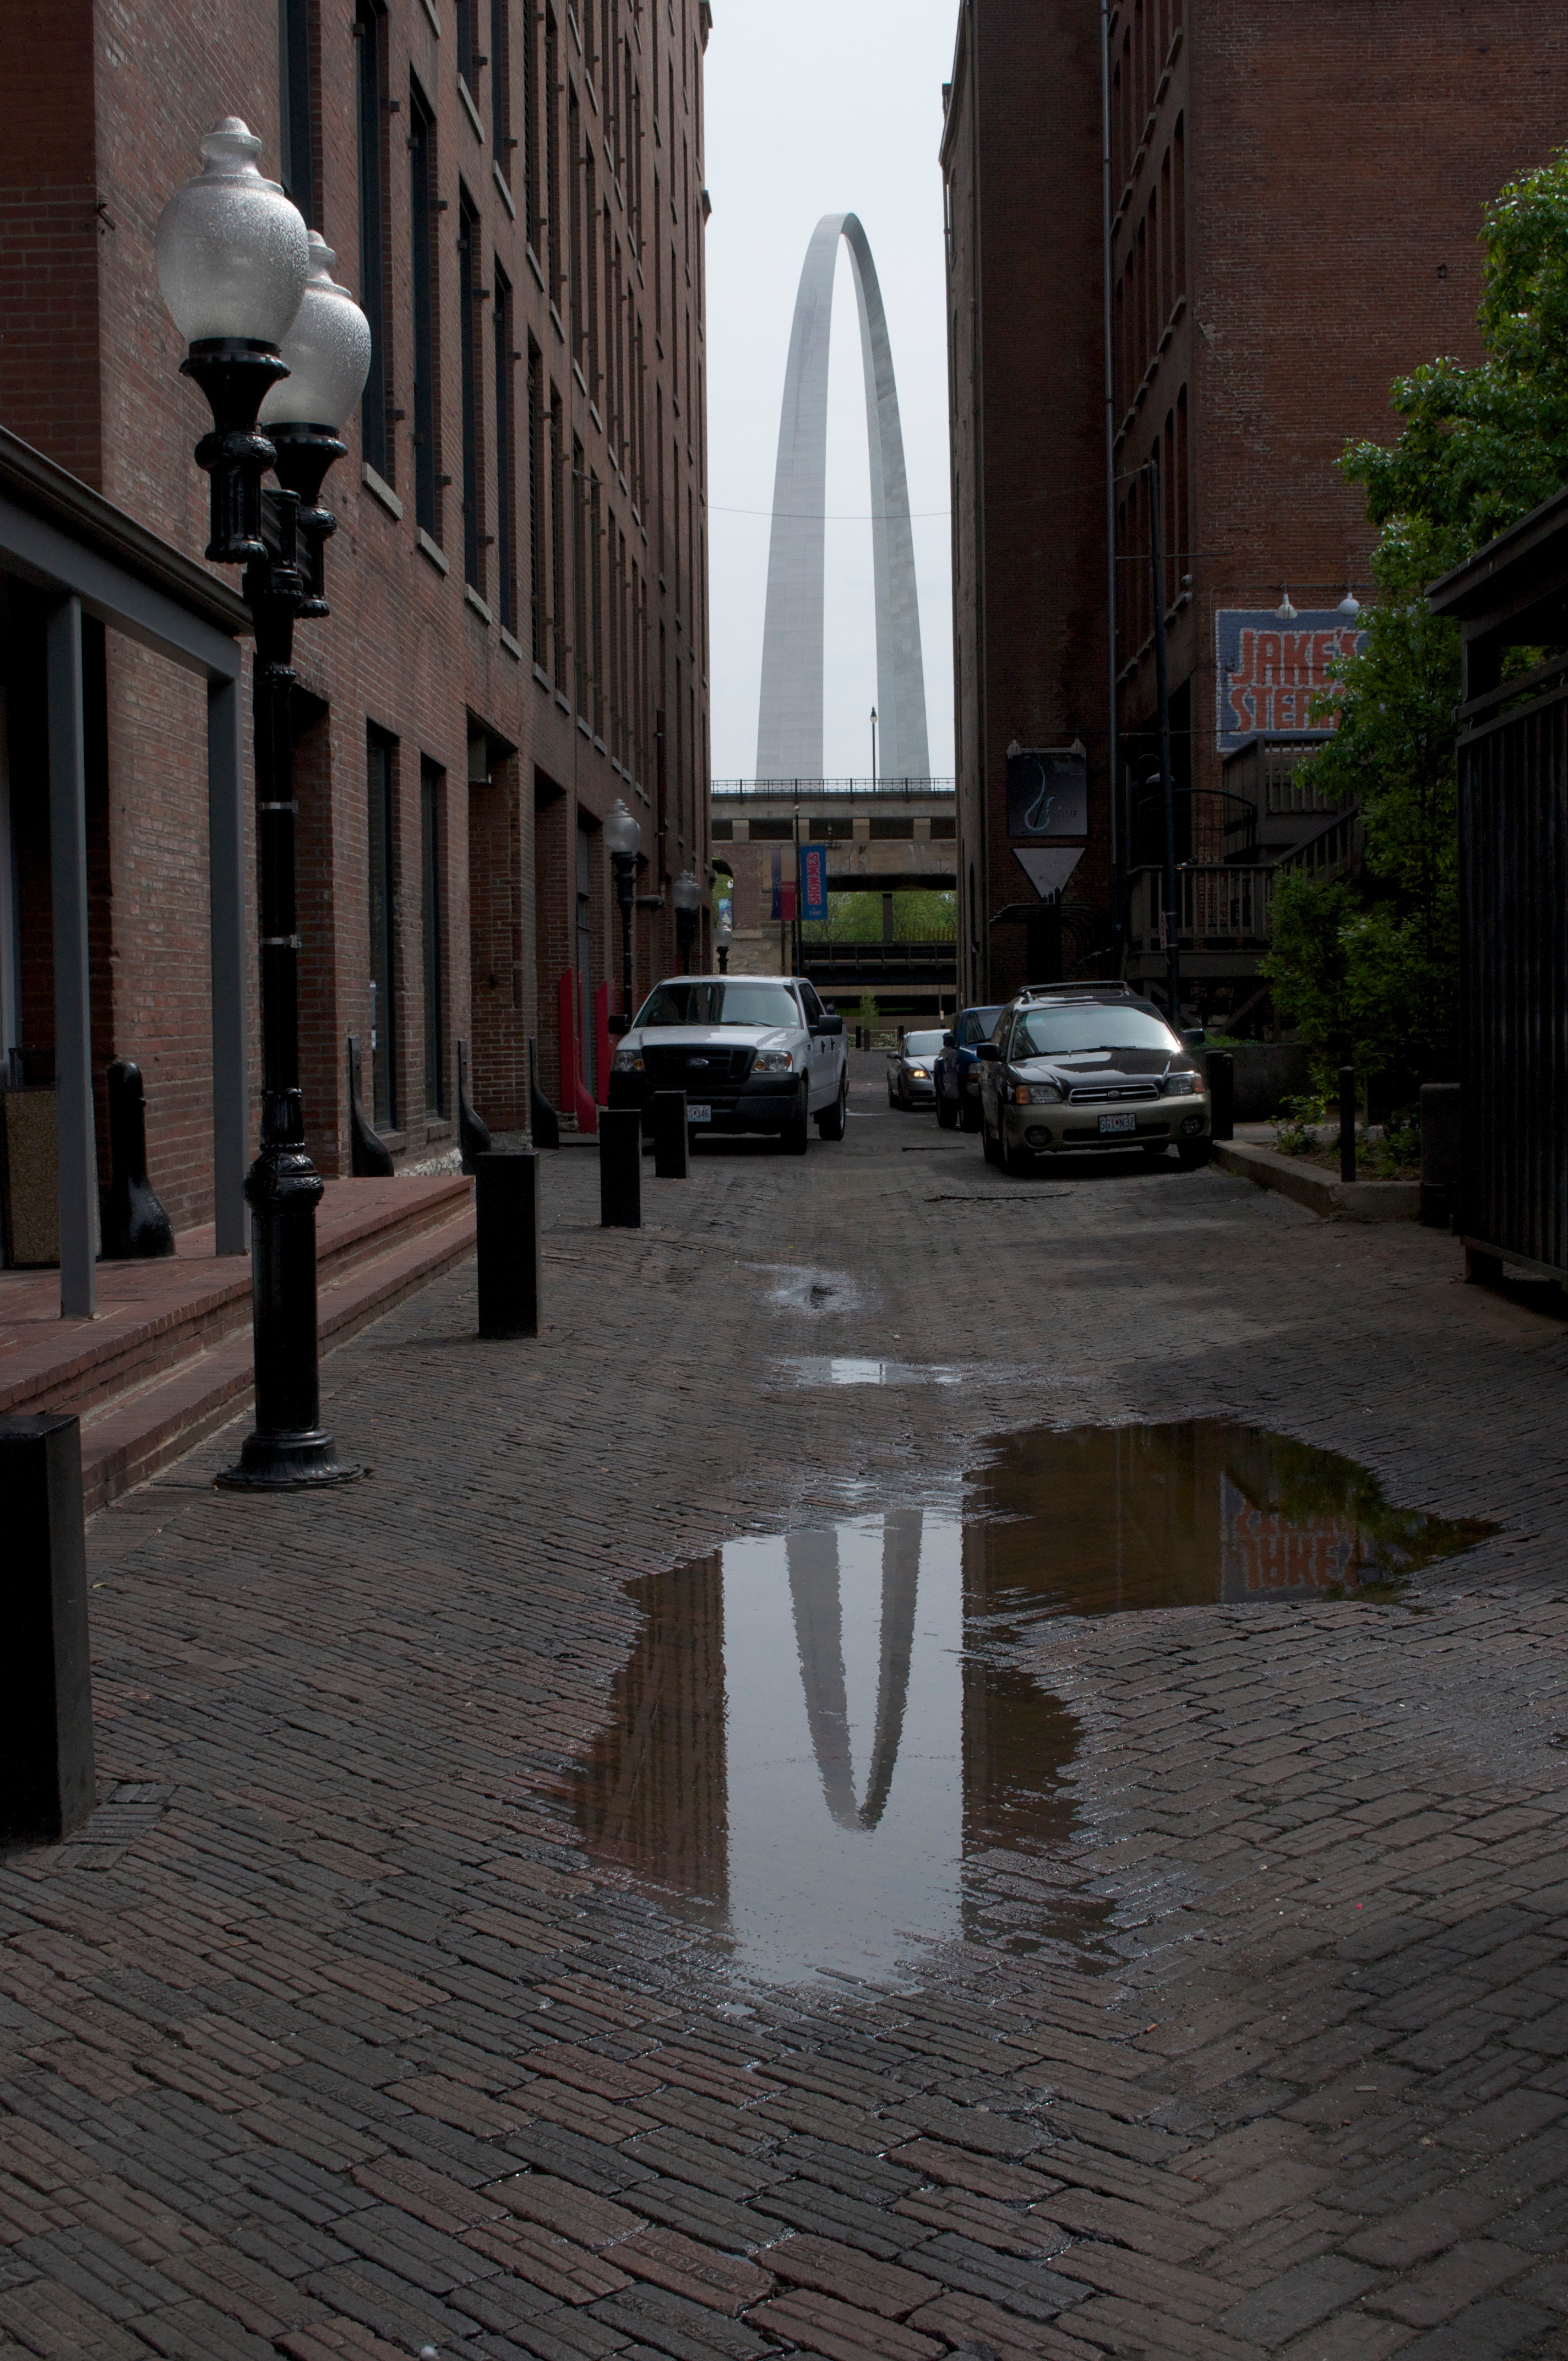
architecture, road, street, sidewalk, alley, city, downtown, lane, lighting, flooring, road surface, urban area